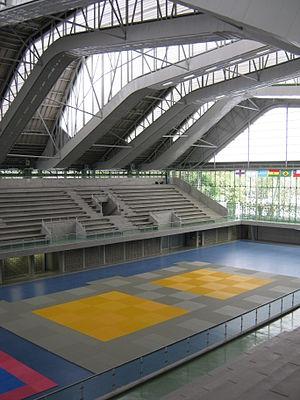
Giancarlo Mazzanti, né le 9 août 1963 à Barranquilla, est un architecte colombien basé à Bogota. Il a construit des écoles, des crèches, des bibliothèques et des stades dans les quartiers pauvres de son pays.